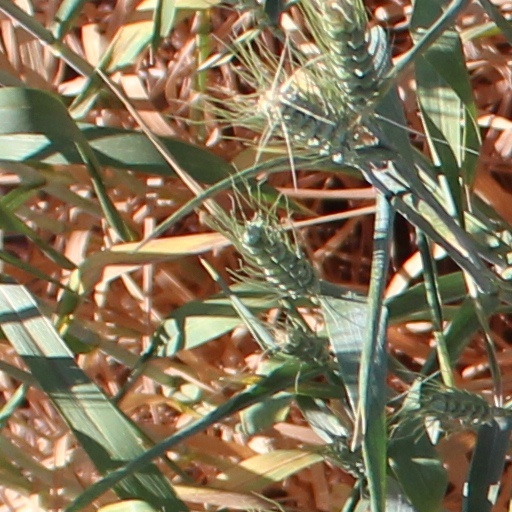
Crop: wheat